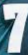
Number: 7